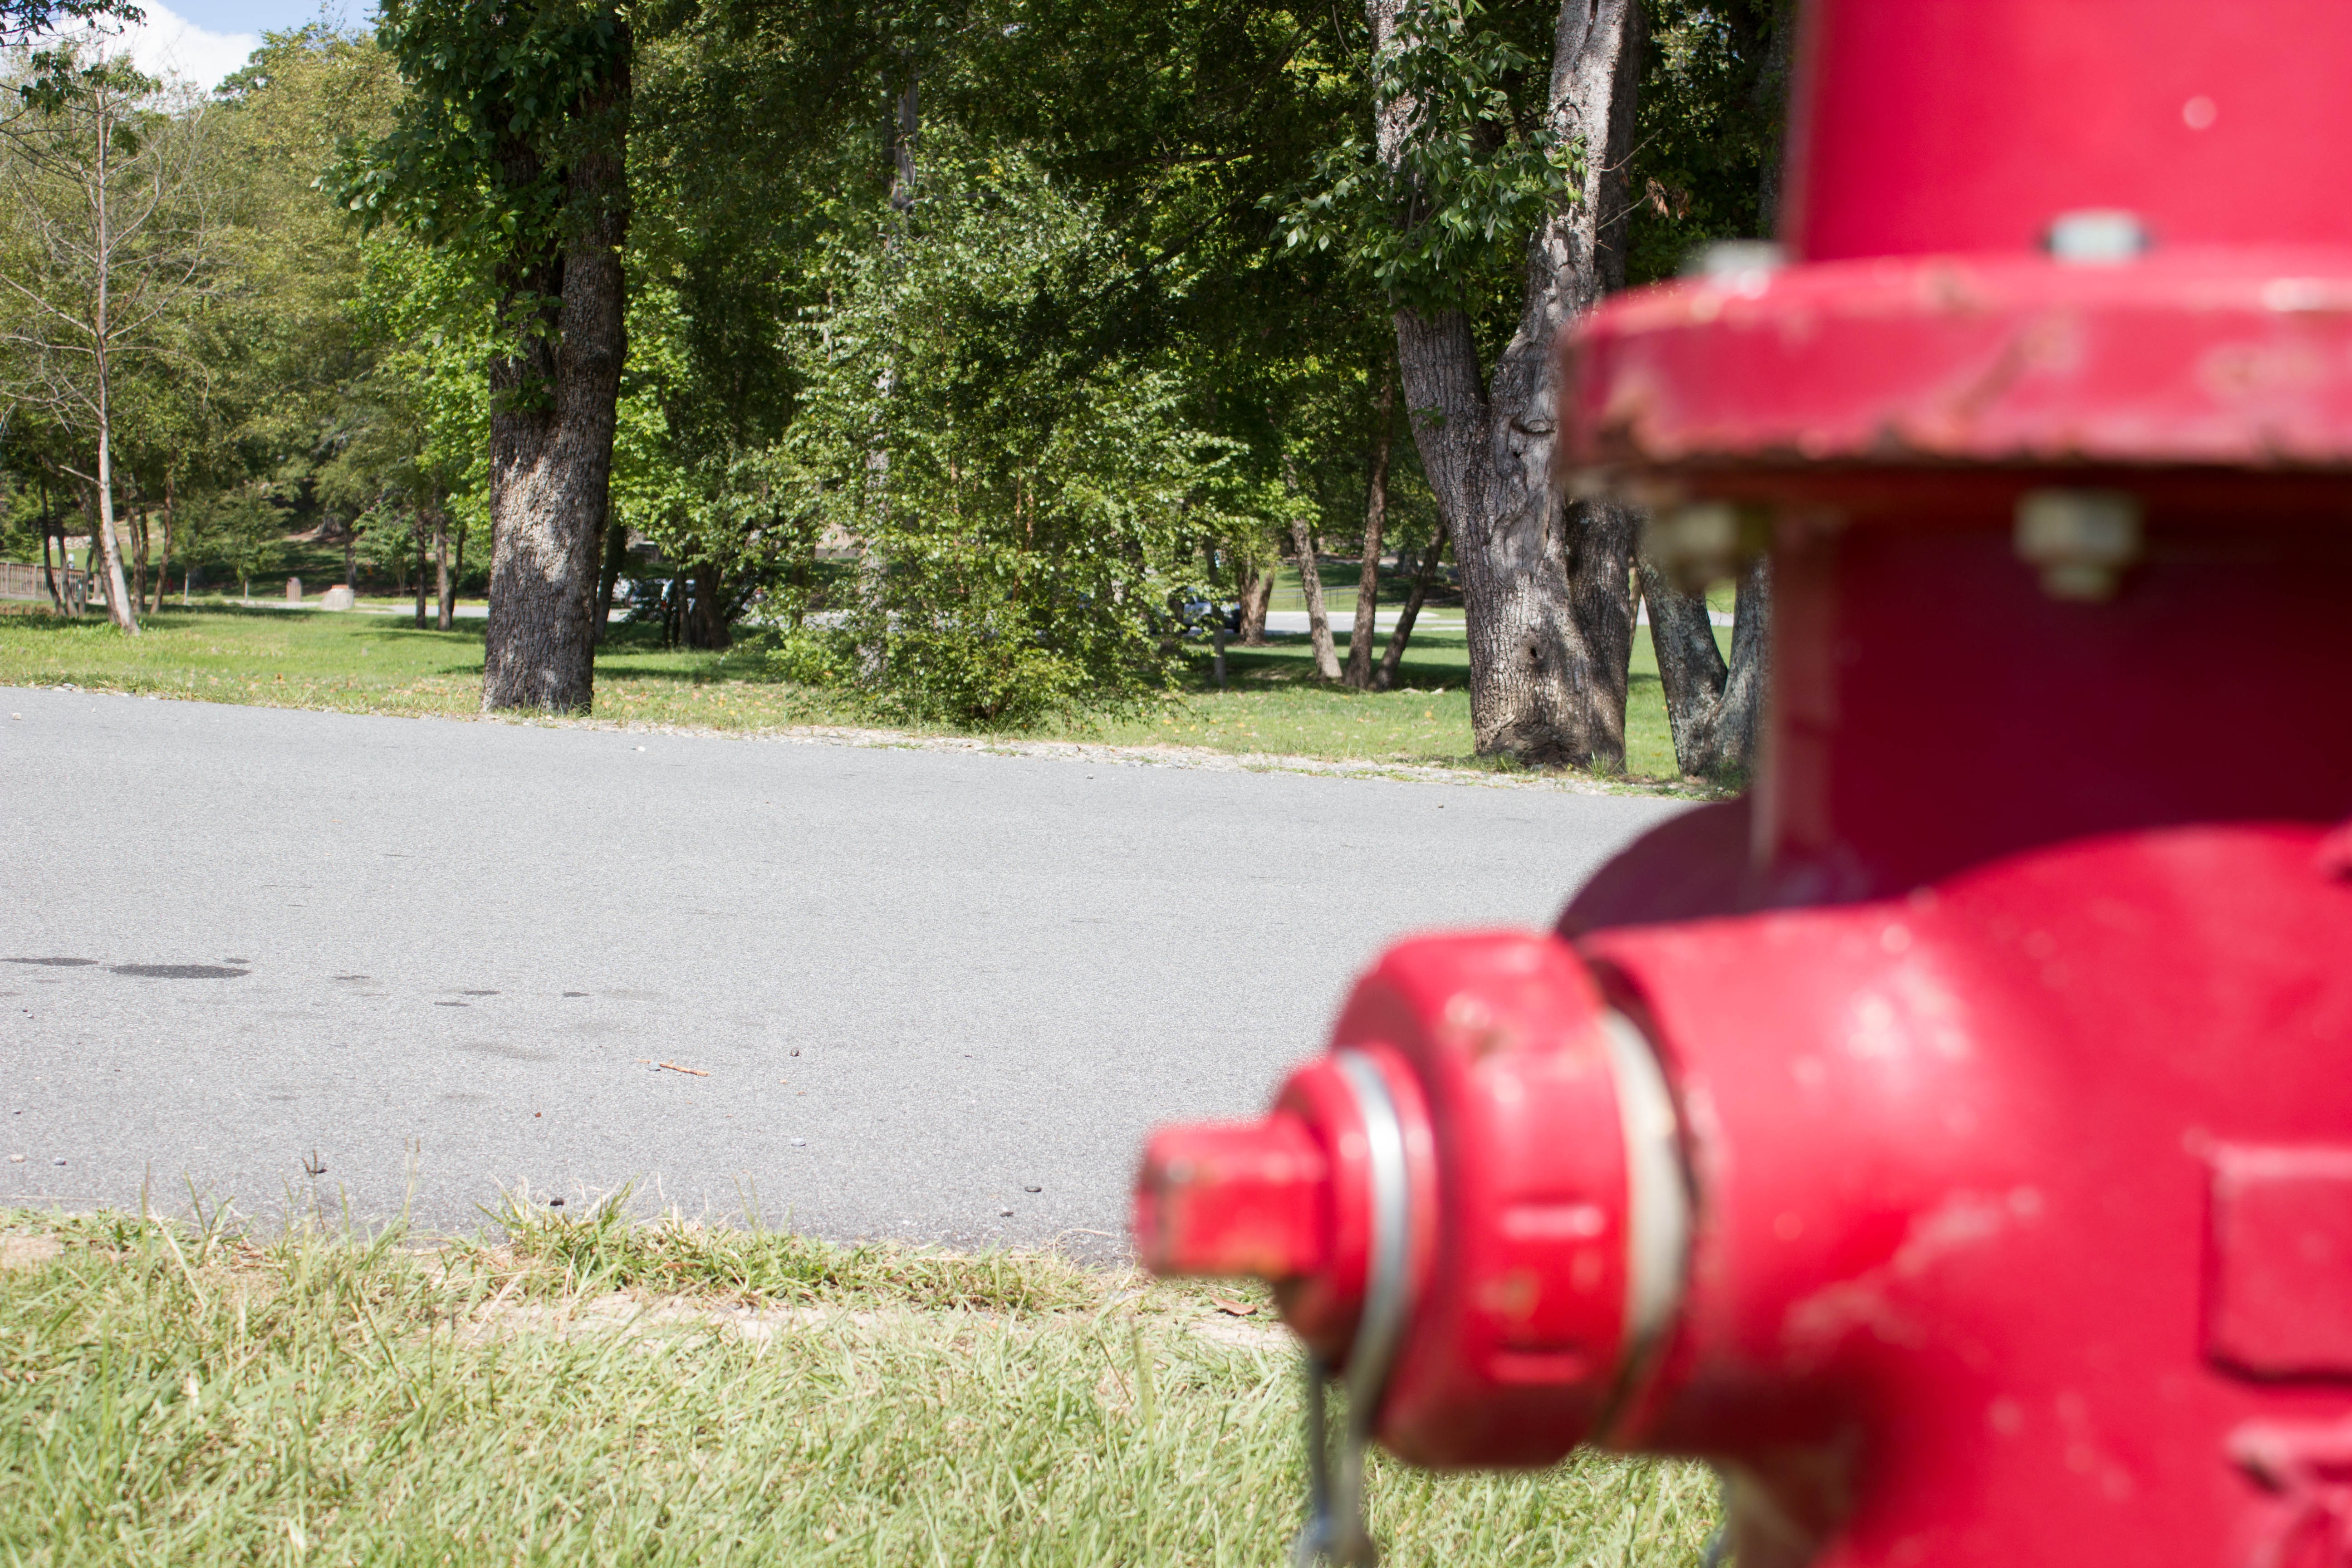
road, street, lawn, environment, red, park, scenery, fire hydrant, dynamic